Ann Shoemaker

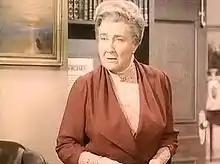
Shoemaker in the trailer for "Sunrise at Campobello" (1960)

Ann Shoemaker (born Anne Dorothea Shoemaker; January 10, 1891 – September 18, 1978) was an American actress who appeared in 70 films and TV movies between 1928 and 1976. She portrayed Sara Roosevelt, mother of Franklin D. Roosevelt, in both the stage and film versions of "Sunrise at Campobello".